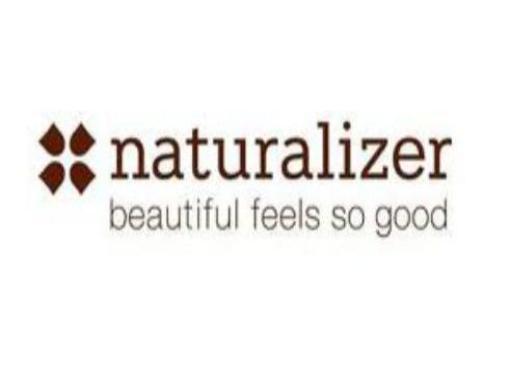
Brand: naturalizer-2
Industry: Clothes